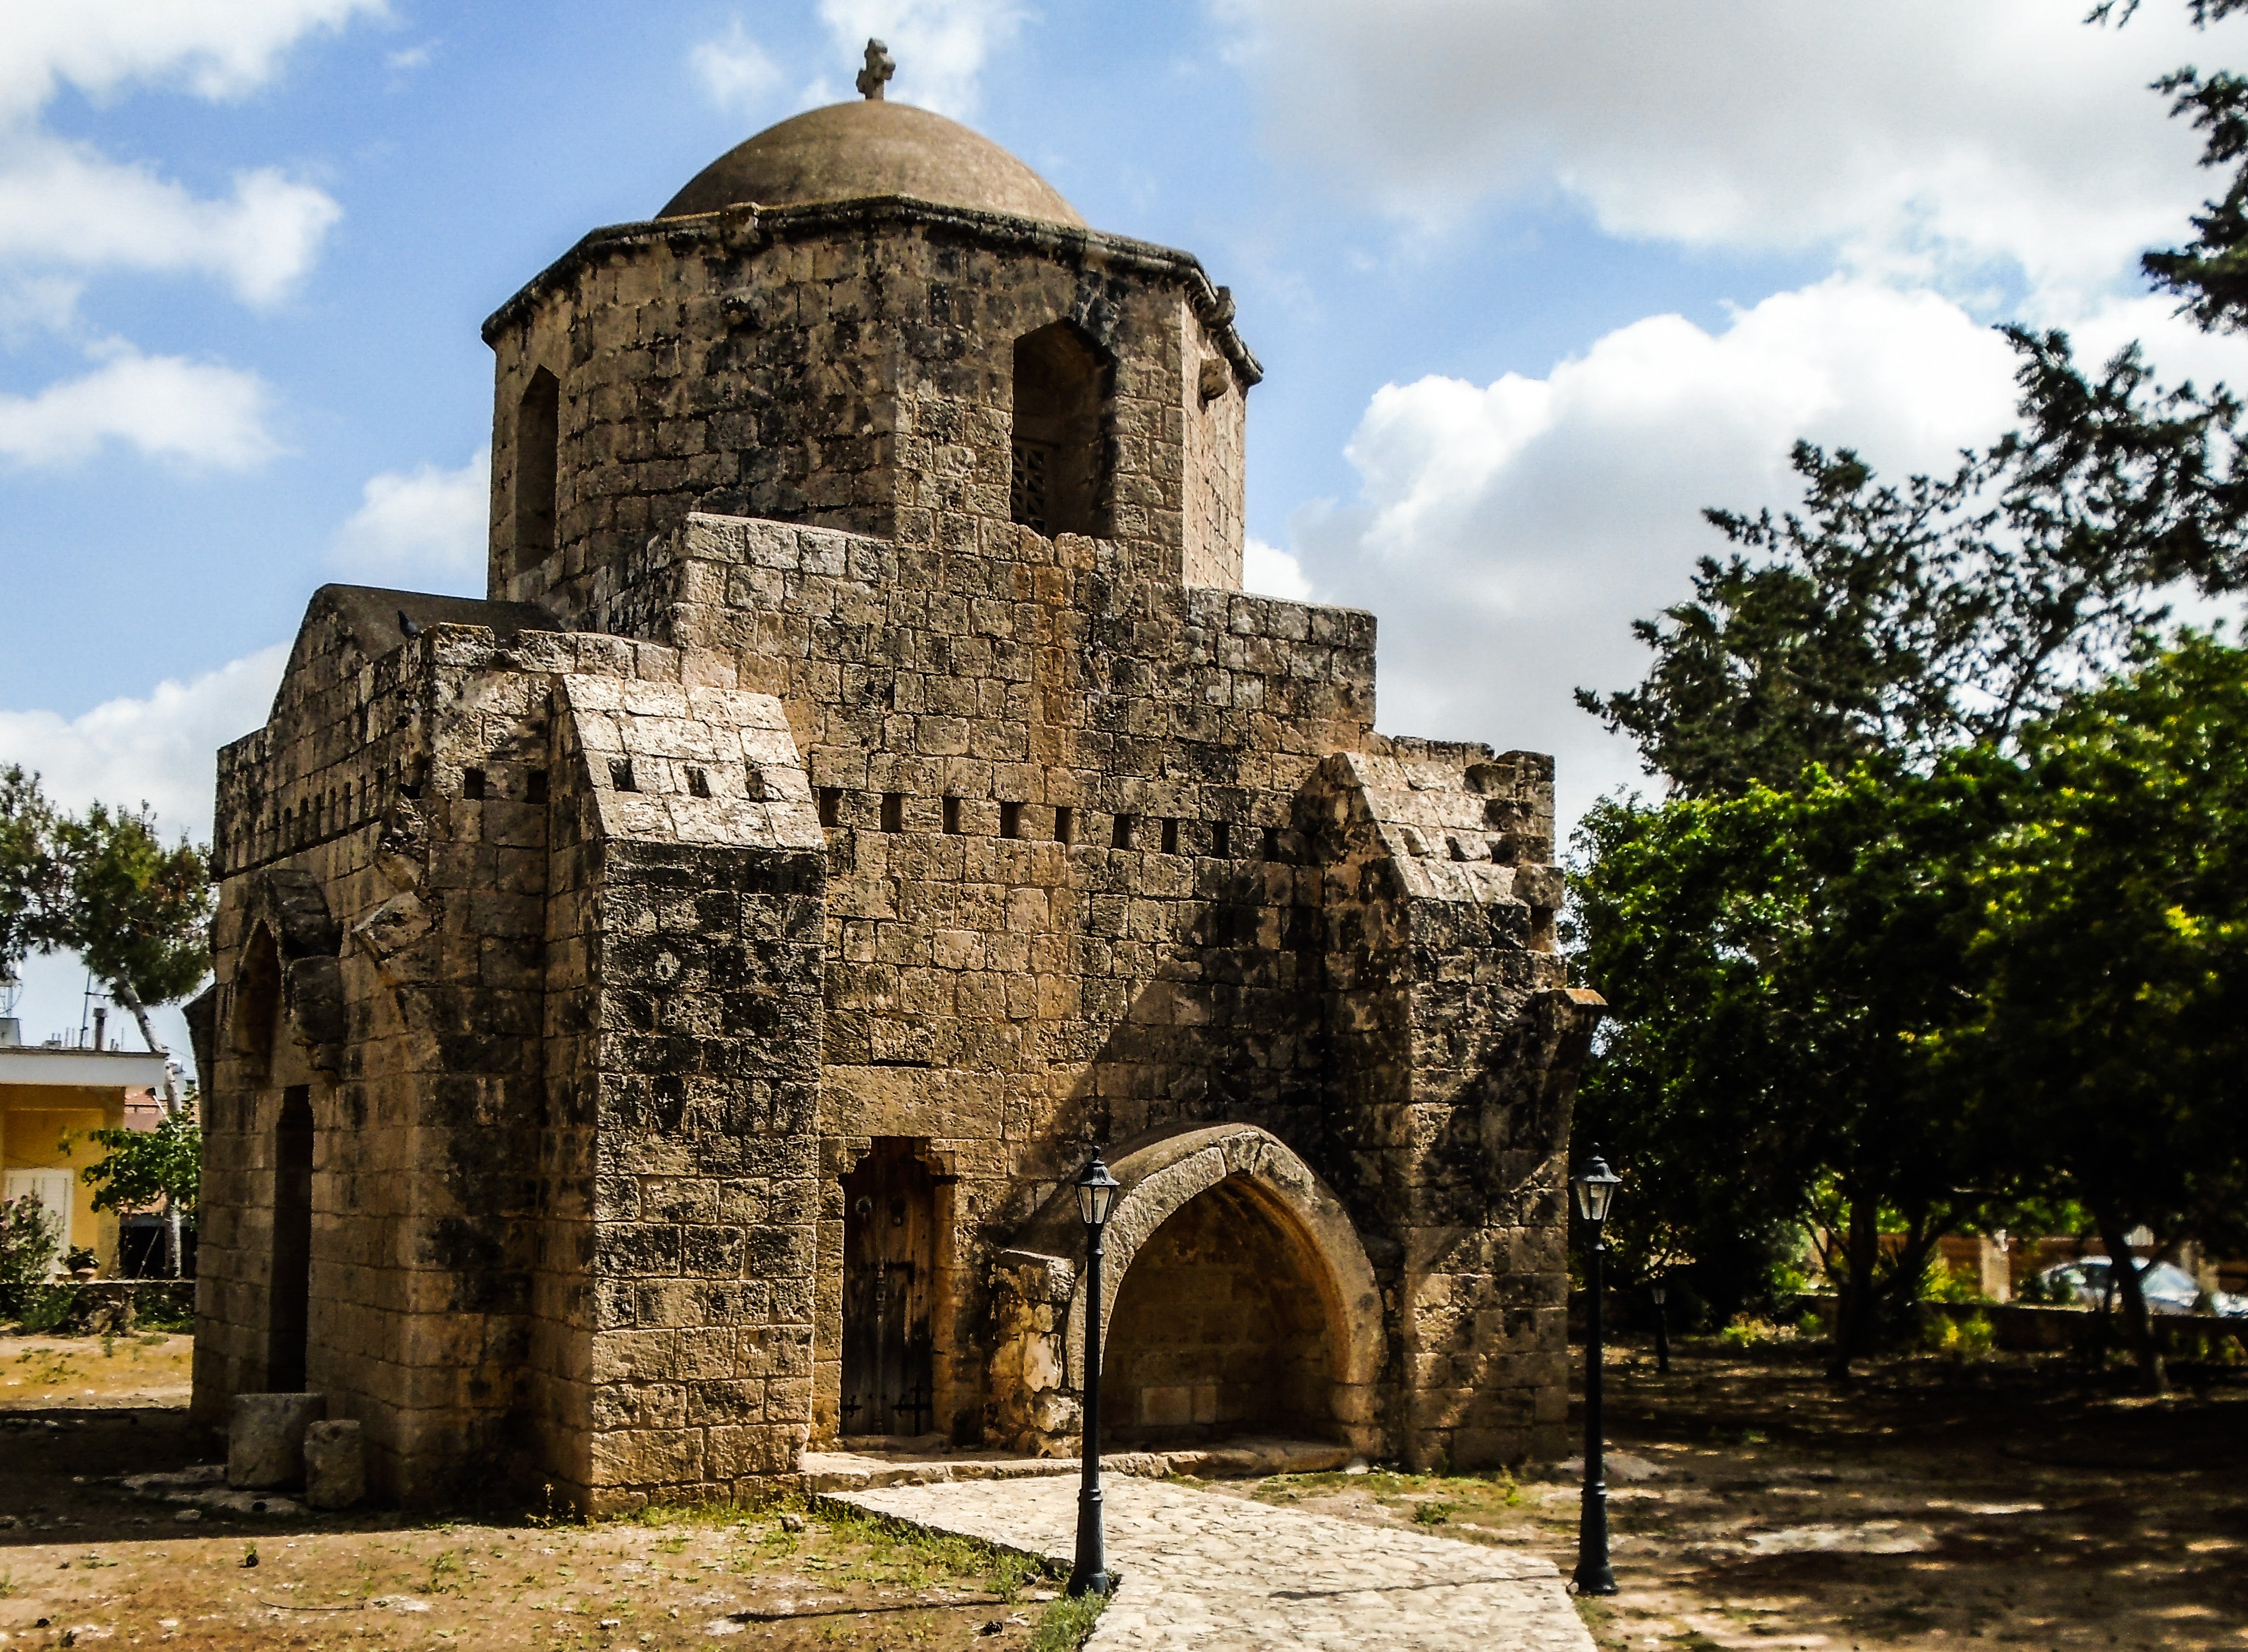
town, building, monument, village, church, chapel, place of worship, ruins, monastery, history, abbey, estate, middle ages, cyprus, sotira, ancient history, ayios mamas, spanish missions in california